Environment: real
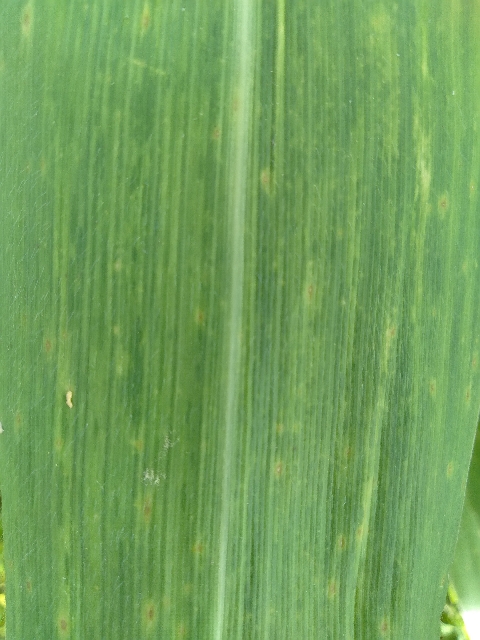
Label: lethal_necrosis